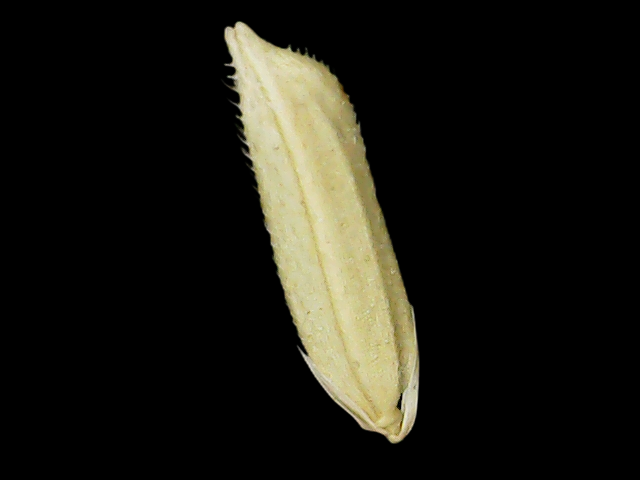
Rice variety: Binadhan20